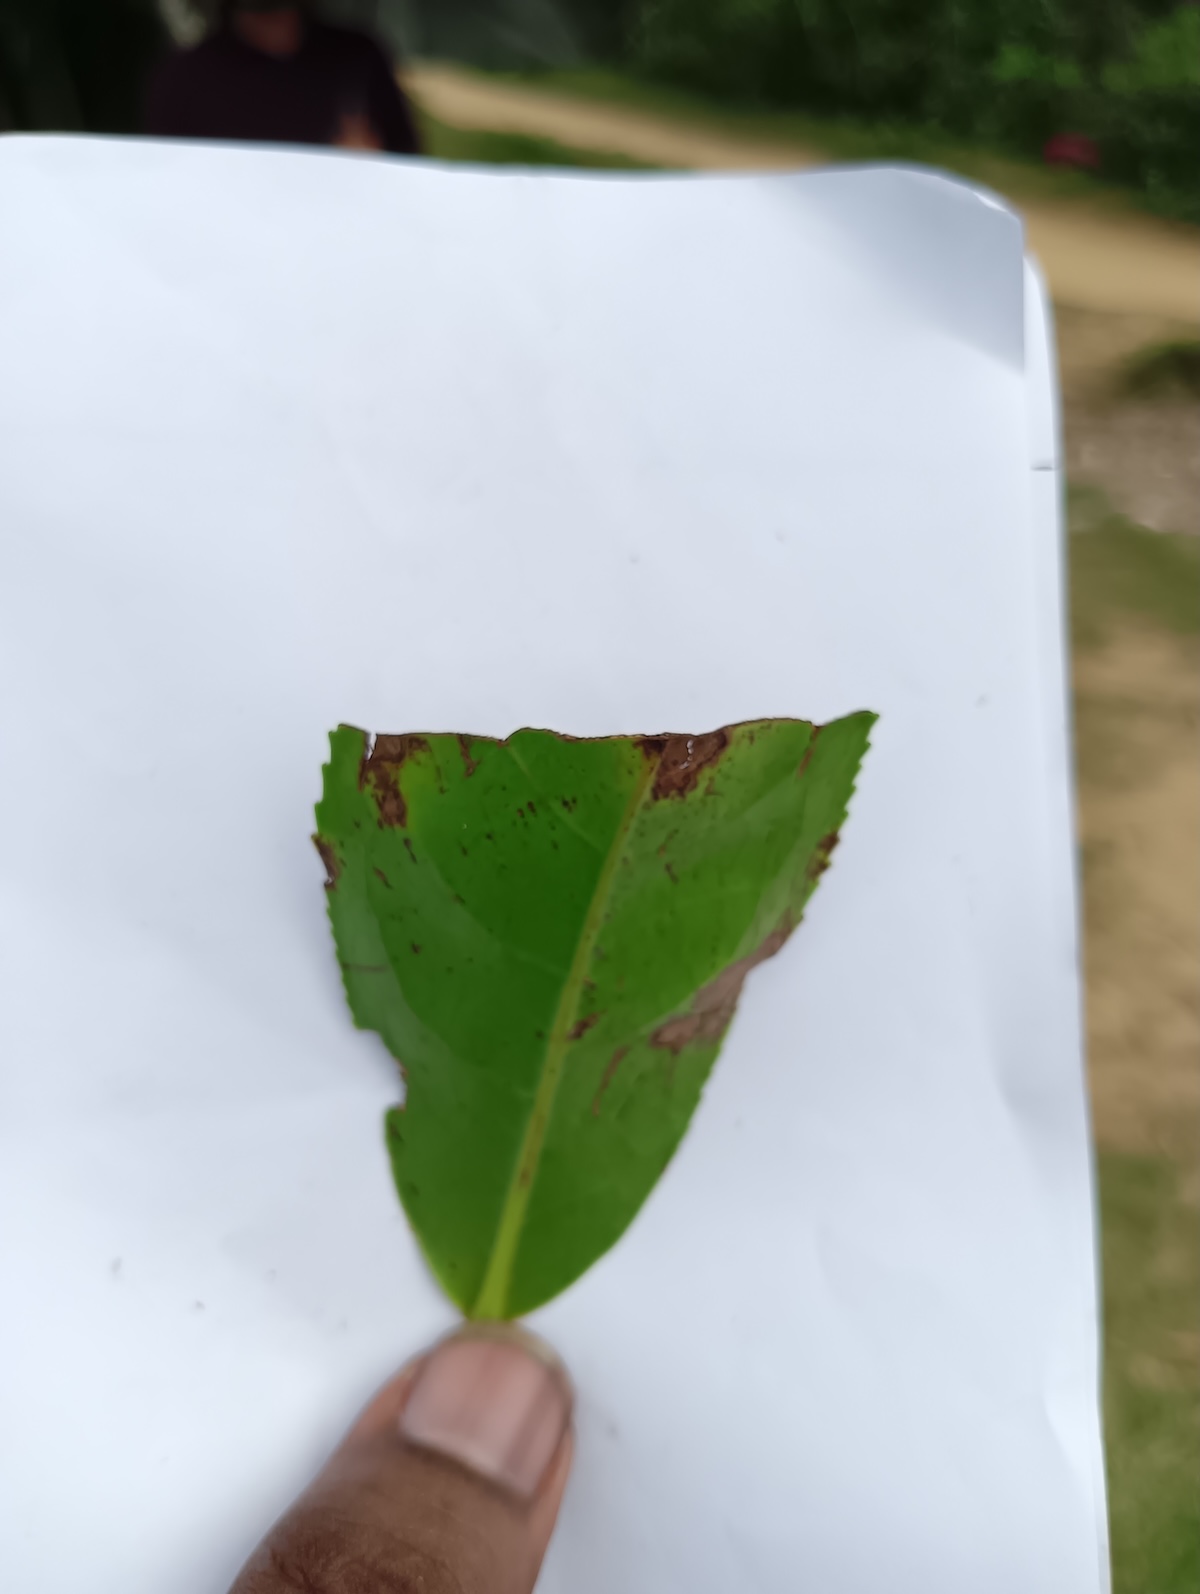
Label: Gray Blight